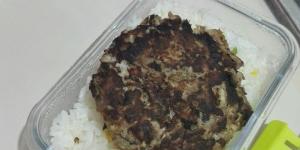
hamburguesa de jurel